French India

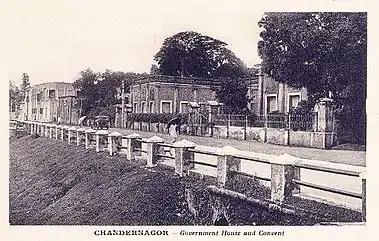
Chandernagore Government House and Convent

The Independence of India on 15 August 1947 gave impetus to the union of France's Indian possessions with former British India. The lodges in Machilipatnam, Kozhikode and Surat were ceded to India on 6 October 1947. An agreement between France and India in 1948 agreed to an election in France's remaining Indian possessions to choose their political future. Governance of Chandernagore was ceded to India on 2 May 1950; it was then merged with West Bengal state on 2 October 1954. On 1 November 1954, the four enclaves of Pondichéry, Yanam, Mahe– and Karikal were "de facto" transferred to the Indian Union and became the Union Territory of Puducherry. The "de jure" union of French India with India did not take place until 1962 when the French Parliament in Paris ratified the treaty with India.